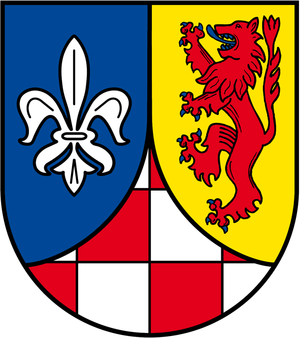
Sohrschied est une municipalité du Verbandsgemeinde Kirchberg, dans l'arrondissement de Rhin-Hunsrück, en Rhénanie-Palatinat, dans l'ouest de l'Allemagne.